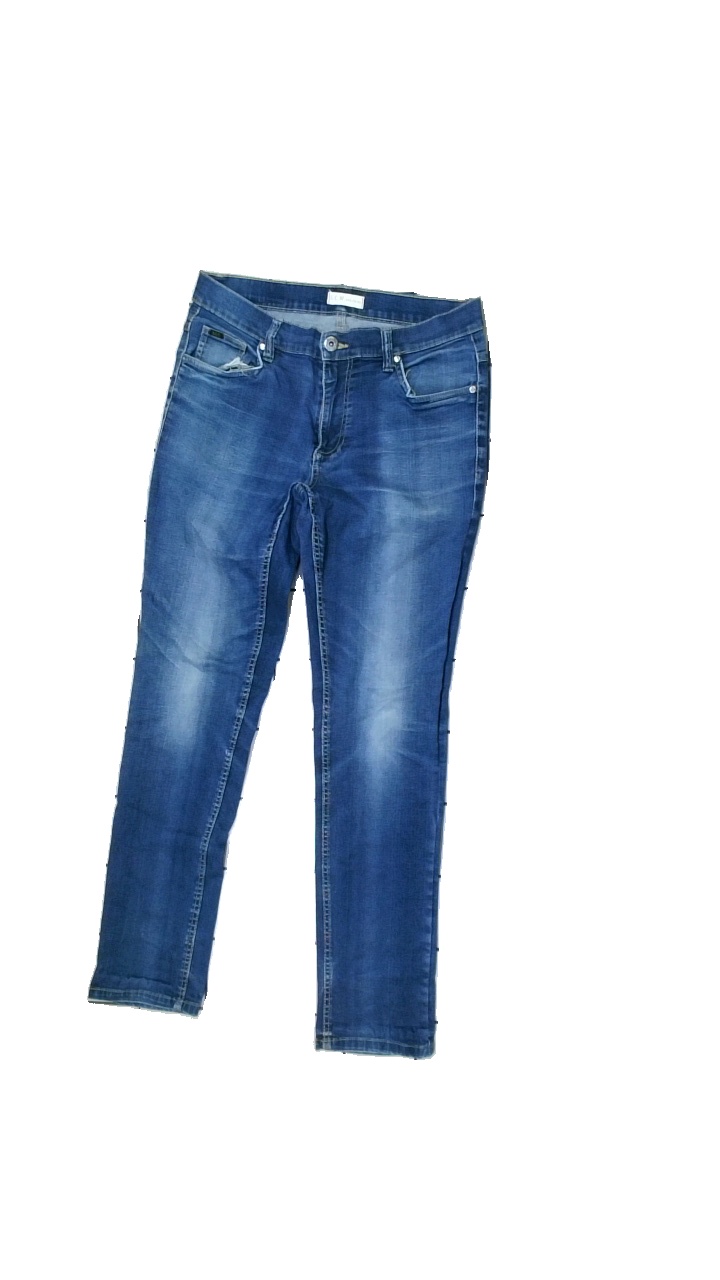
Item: Jeans (Ladies)
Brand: S.c.w
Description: Blue tight jeans
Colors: Blue
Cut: Tight
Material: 73% Cotton 27% Viscose
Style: Denim
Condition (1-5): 2
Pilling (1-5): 3
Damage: damaged elastane
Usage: Export
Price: <50